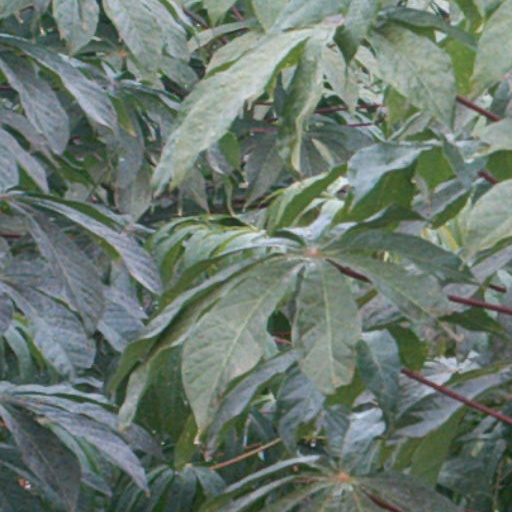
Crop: cassava